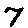
Label: 7